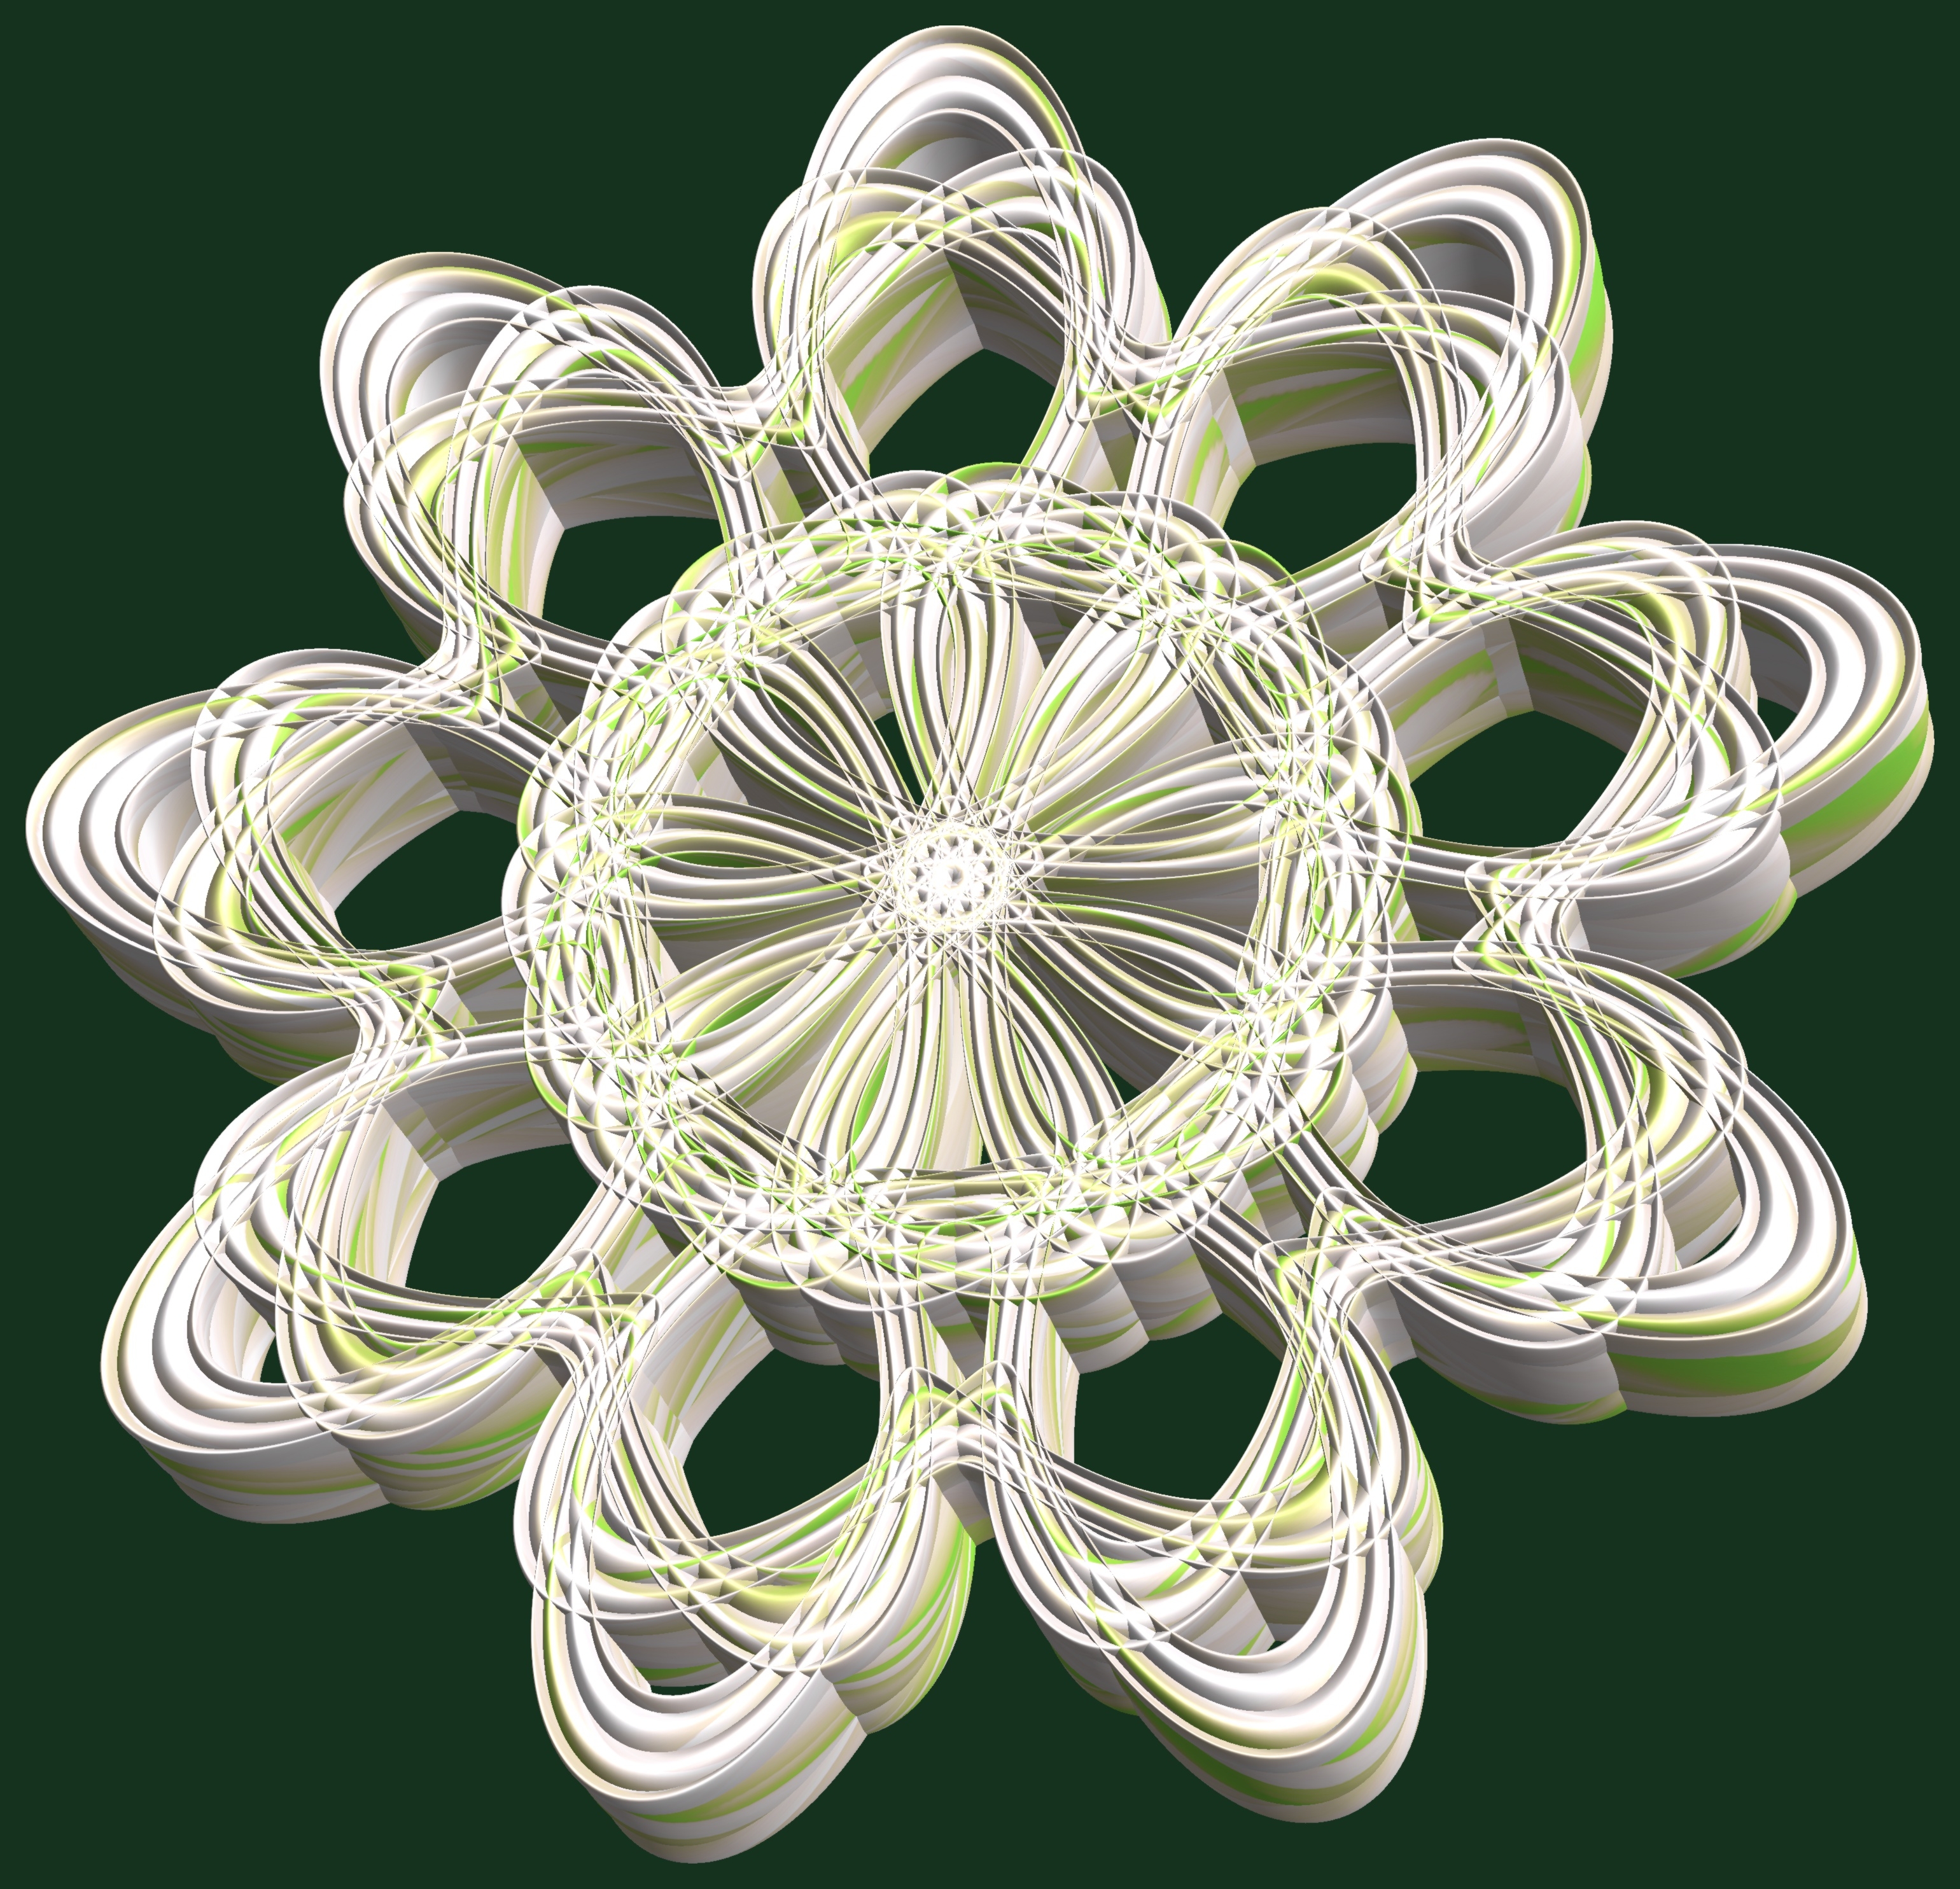
structure, texture, flower, pattern, lighting, circle, jewellery, design, symmetry, light fixture, 3d, graphic, chandelier, torus, mathematica, cg, parametricplot3d, code, program, algorithm, abstruct, mapping